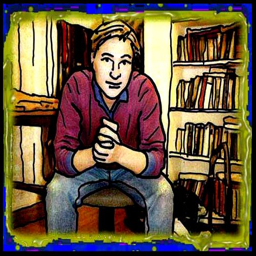
self portrait as tv genre